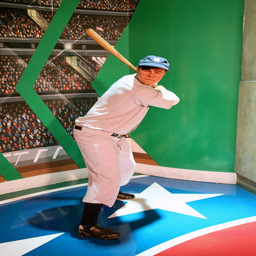
A young man in Baseball gear is about to take a swing.
Baseball batter in indoor batting cage ready for a pitch.
A wax figure holding a baseball bat next to a fake crowd.
A statue in a stance to hit a ball with a bat
a wax statue of a famous baseball player